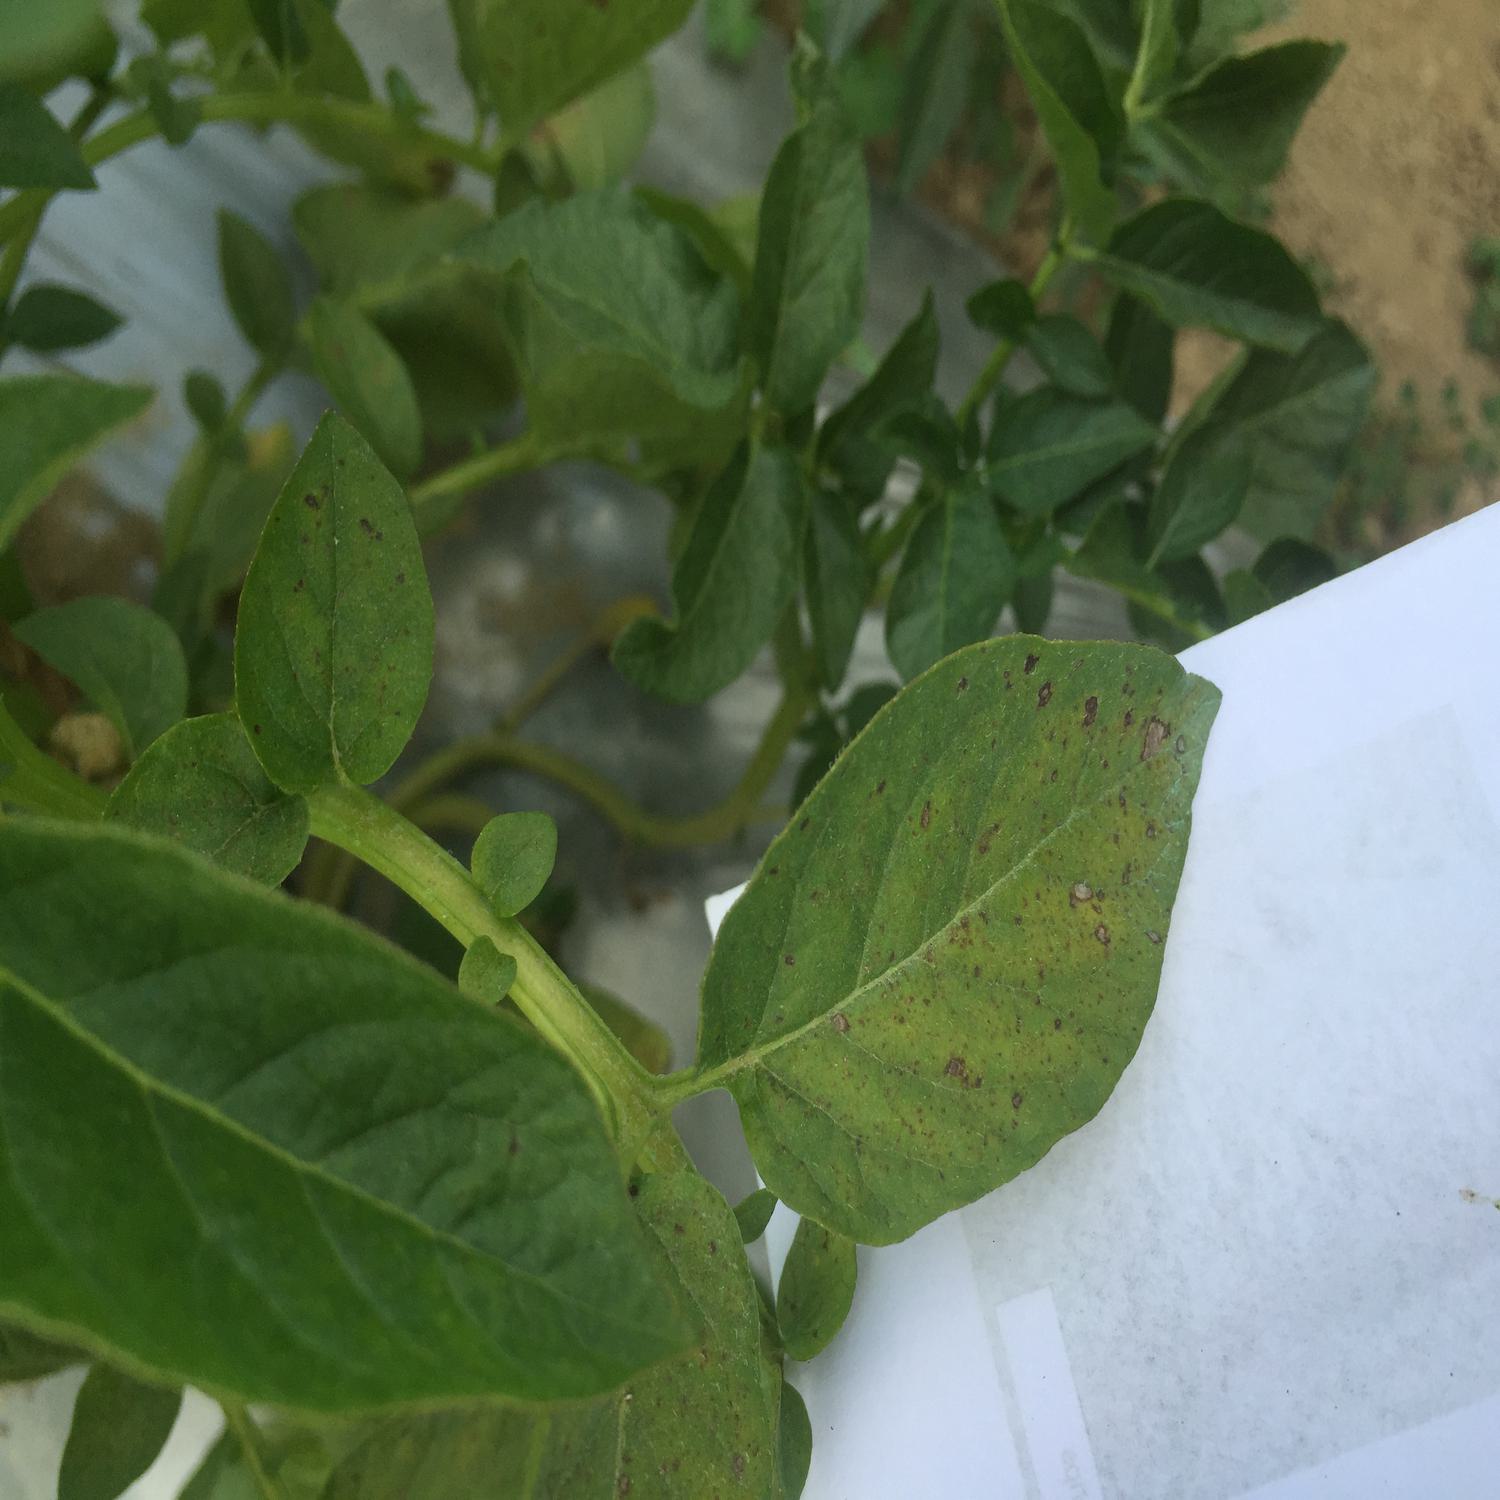
Label: Fungi